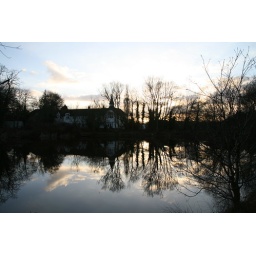
The house with a tower by Kingsley Pond at dusk.